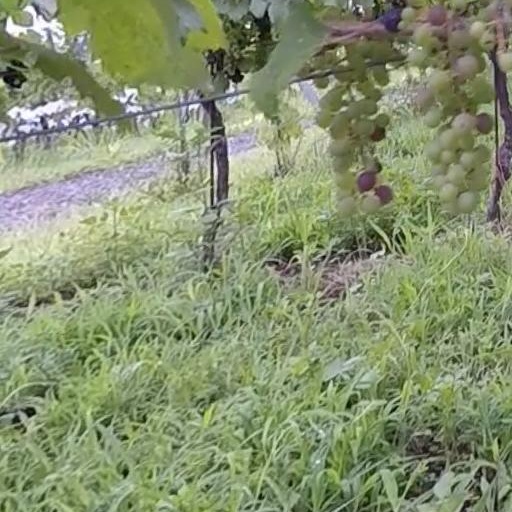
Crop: grape